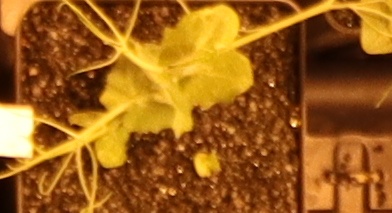
Label: Field Pea